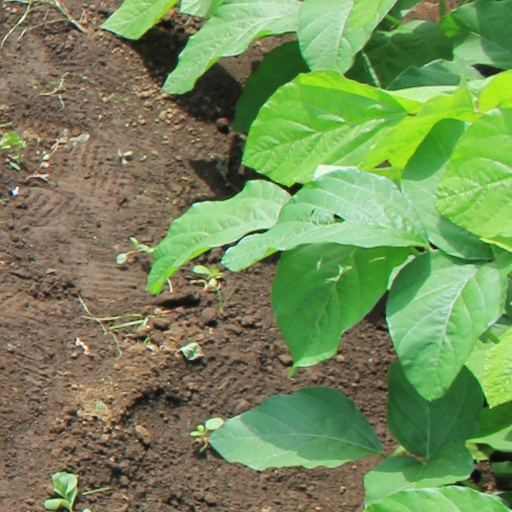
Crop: soybean